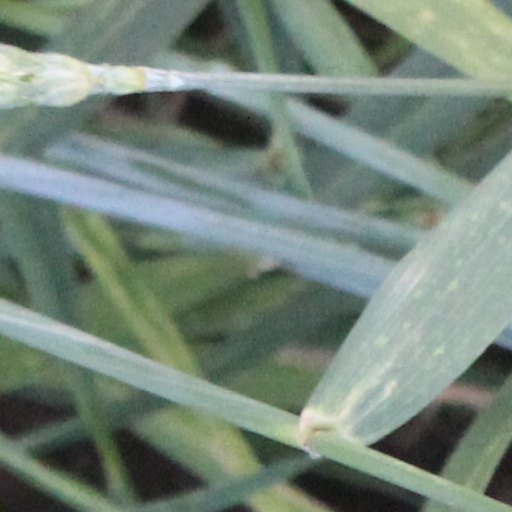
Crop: wheat